The Troubles in Ulster (1920–1922)

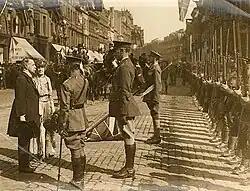
The Lord Lieutenant inspecting troops in Belfast at the opening of the Northern Ireland Parliament, June 1921

Sectarian attacks also occurred in Lisburn, County Antrim (a town near Belfast) in response to the murder of Colonel Smyth. On 24 July 1920 rioters attacked Catholic owned businesses, homes and the Catholic convent of the Sacred Heart.